Dunkelgrafen

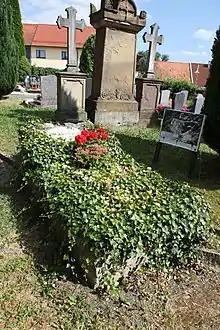
Grave of the "Dunkelgraf" in Eishausen

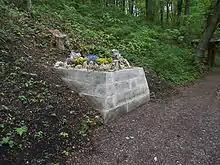
Grave of the "Dunkelgräfin" near Hildburghausen

The Dunkelgrafen (in German) was the nickname given to a wealthy couple who lived in the vicinity of Hildburghausen, Thuringia, in the early 19th century. The man was identified as Leonardus Cornelius van der Valck (1769–1845), and used the alias Count Vavel de Versay. The woman was identified as Sophie Botta (c. 1777–1837).